Albion W. Tourgée

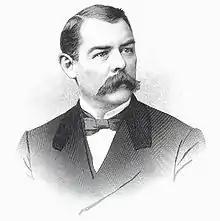

Albion Winegar Tourgée (May 2, 1838 – May 21, 1905) was an American soldier, lawyer, writer, politician, and diplomat. Wounded in the Civil War, he relocated to North Carolina afterward, where he became involved in Reconstruction activities. He served in the constitutional convention and later in the state legislature. Albion Tourgée is also a pioneer civil rights activist who founded the National Citizens' Rights Association and Bennett College as a normal school for freedmen in North Carolina (it has been a women's college since 1926). Tourgée represented Tabitha Ann Holton in the Supreme Court of North Carolina, who applied and became the first female lawyer in North Carolina and in the Southern United States.